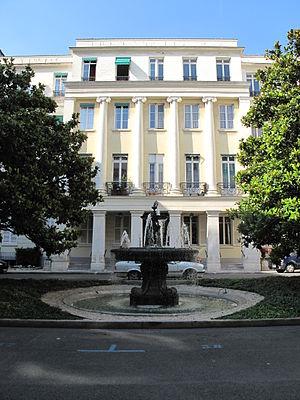
6, Square d'Orléans
Cet article recense les monuments historiques du 9ᵉ arrondissement de Paris, en France.
La fonderie Ducel est une ancienne entreprise française de fonte d'art fondée en 1823 à Pocé-sur-Cisse, en Touraine, et disparue en 1878.
Le square d'Orléans, ou cité des Trois-Frères, est une cité privée du 9ᵉ arrondissement de Paris, en France.